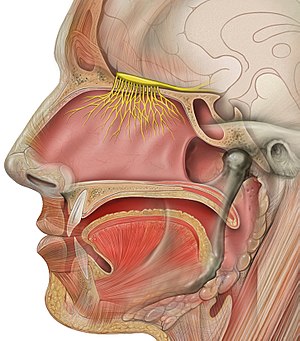
Lugtenerven
Lugtenervens placering (gul)
Lugtenerven eller kranienerve I er en af kranienerverne og består af cirka 20 små nervetråde. Lugtenerven kommer fra lugtecellerne i næsens øvre del og videreformidler lugtindtryk til hjernen. Disse nerver er sensoriske.